Guiding 2010 Centenary

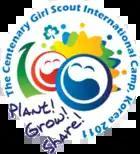

The Girl Scouts of Korea (GSK) hosted the 13th Girl Scout International Camp in commemoration of the Centenary of Girl Guiding and Girl Scouting, from 25 to 31 July 2011 at Goseong World Jamboree campsite, Gangwon, Korea.